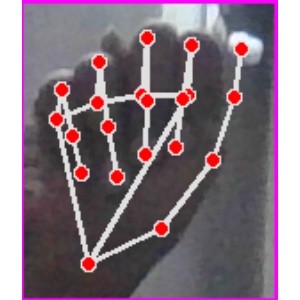
अक्षर: न